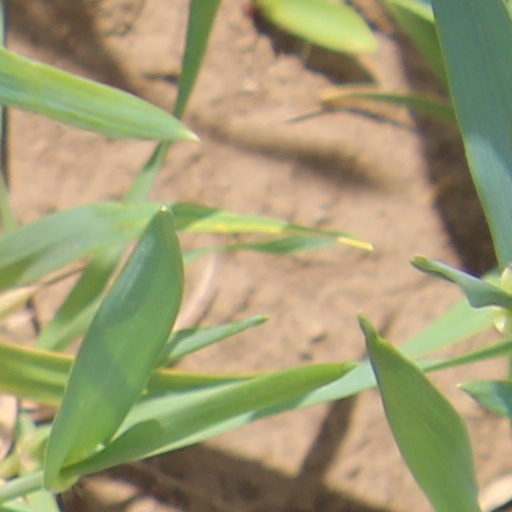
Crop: wheat